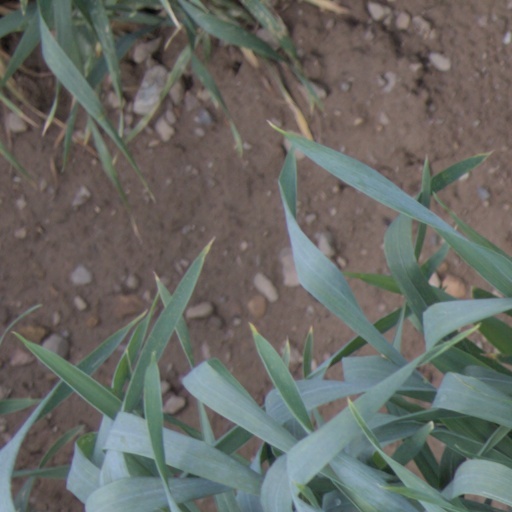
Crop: wheat